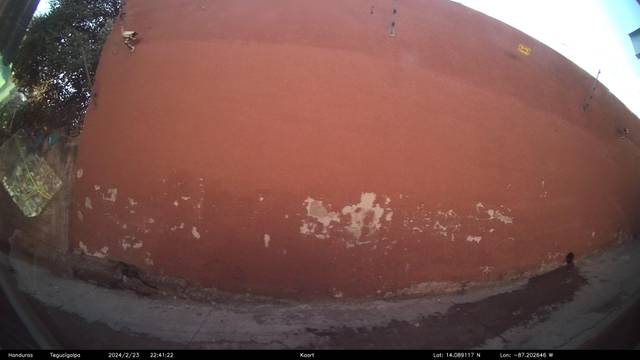
Region: Honduras
Coordinates: 14.089, -87.203